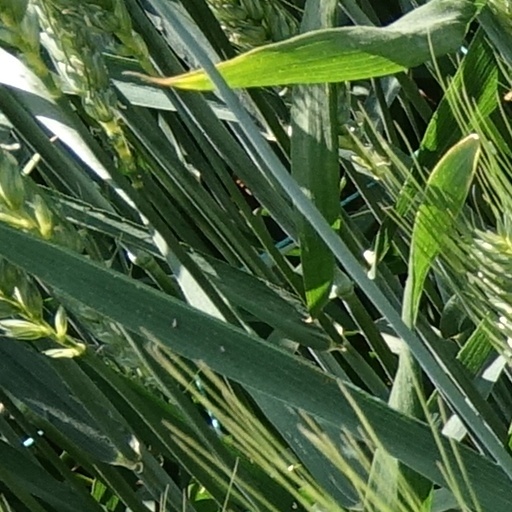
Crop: wheat